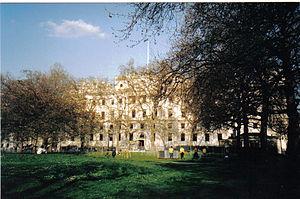
Le trésor de Sa Majesté est un département exécutif du gouvernement britannique chargé de l'élaboration et de la mise en place des finances publiques et des politiques économiques.